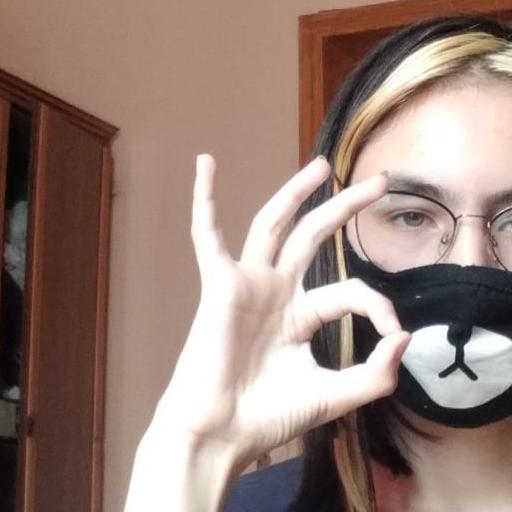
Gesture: ok